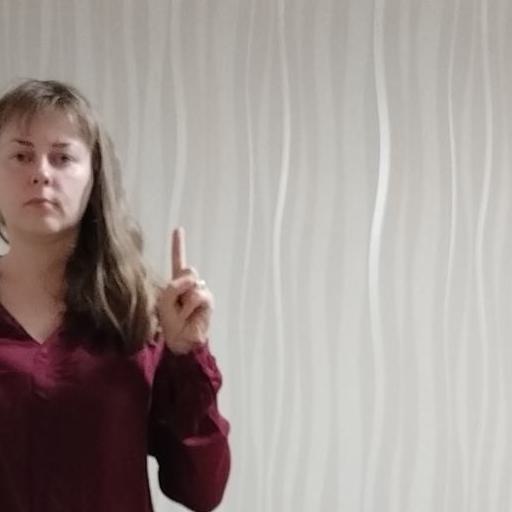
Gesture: one